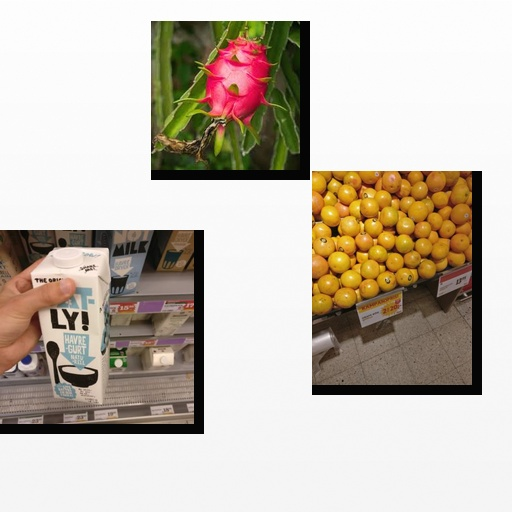
Food items: red_grapefruit, dragon_fruit, oatghurt